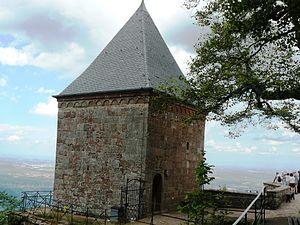
L'Abbaye de Hohenbourg encore appelée Couvent du mont Sainte-Odile fut fondée en 680 par sainte Odile. Elle connut un essor exceptionnel au cours de la moitié du XIIᵉ siècle avec l'arrivée en 1150 de l'abbesse Relinde. C'est elle qui introduit dans la communauté la règle de saint Augustin.